List of colleges and universities in Massachusetts

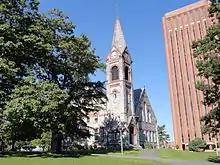
A building with a steeple in the foreground with a brick-clad structure in the brackground

There are 104 colleges and universities in the Commonwealth of Massachusetts that are listed under the Carnegie Classification of Institutions of Higher Education. Of Massachusetts post-secondary institutions, 94 are officially recognized by the New England Commission of Higher Education (NECHE), while most are accredited by multiple higher education accreditation agencies.